1842 Cap-Haïtien earthquake

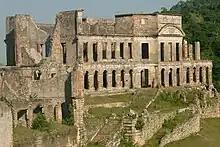
The ruins of the Sans-Souci Palace, severely damaged in the earthquake and never rebuilt

The region that suffered the greatest damage was the northern Cape area, although there was significant damage along the northern coast as far as Santiago de los Caballeros (now in the Dominican Republic). The towns of Cap-Haïtien, Port-de-Paix, Môle-Saint-Nicolas and Fort-Liberté were also severely affected. Henri Christophe's Sans-Souci Palace was badly damaged and was never rebuilt.